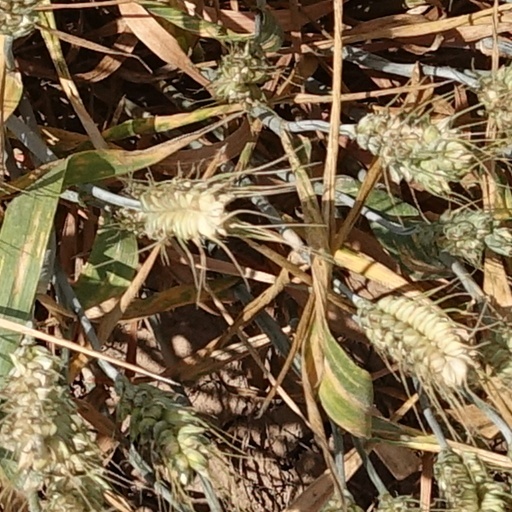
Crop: wheat